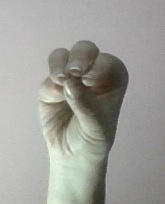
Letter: ha